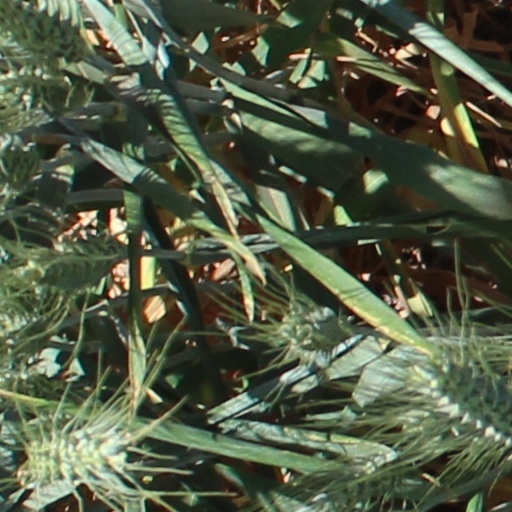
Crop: wheat